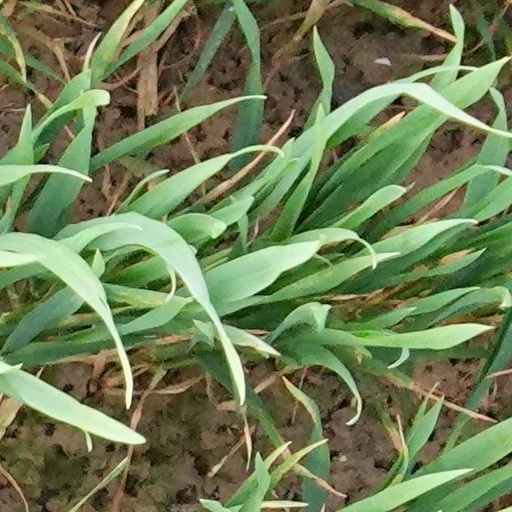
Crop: wheat